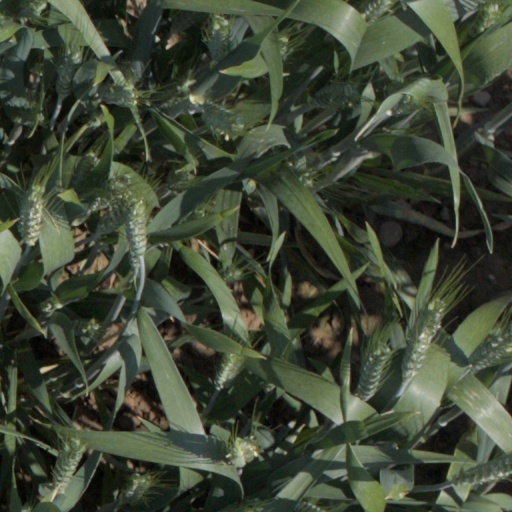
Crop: wheat